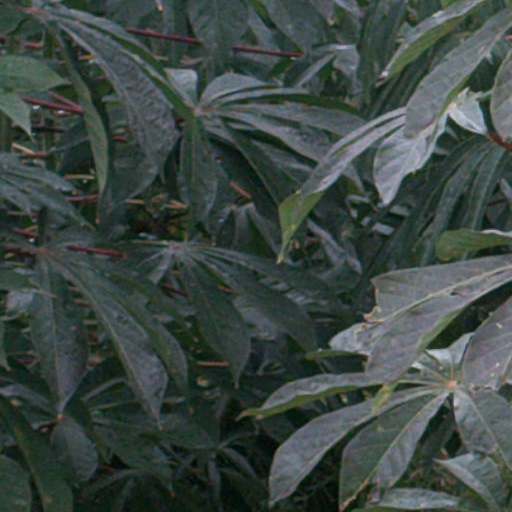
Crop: cassava